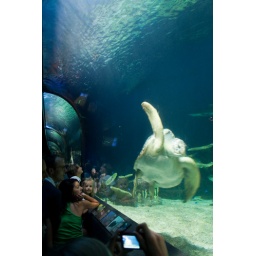
Sea turtle swimming with some sharks in one of the most beautiful tanks in the Vancouver Aquarium.